Matsuura Takeshirō

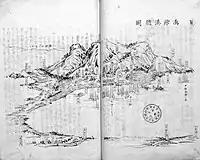
View of Hakodate Port from his "Diary of the First Voyage to Ezo" (1850) (Hakodate City Central Library) (Municipal Tangible Cultural Property)

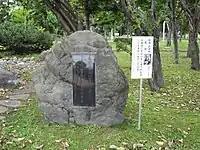
Inscribed tanka by Matsuura Takeshirō in Shintotsukawa

In 2018 a series of sixty-nine stelai inscribed with Matsuura Takeshirō's poems, markers denoting places he stayed, and other inscriptions and monuments in his honour was jointly designated Hokkaidō Heritage, an initiative aimed at valorization of the island's natural and cultural heritage, as "Traces of Matsuura Takeshirō's Exploration of Ezo". These include: